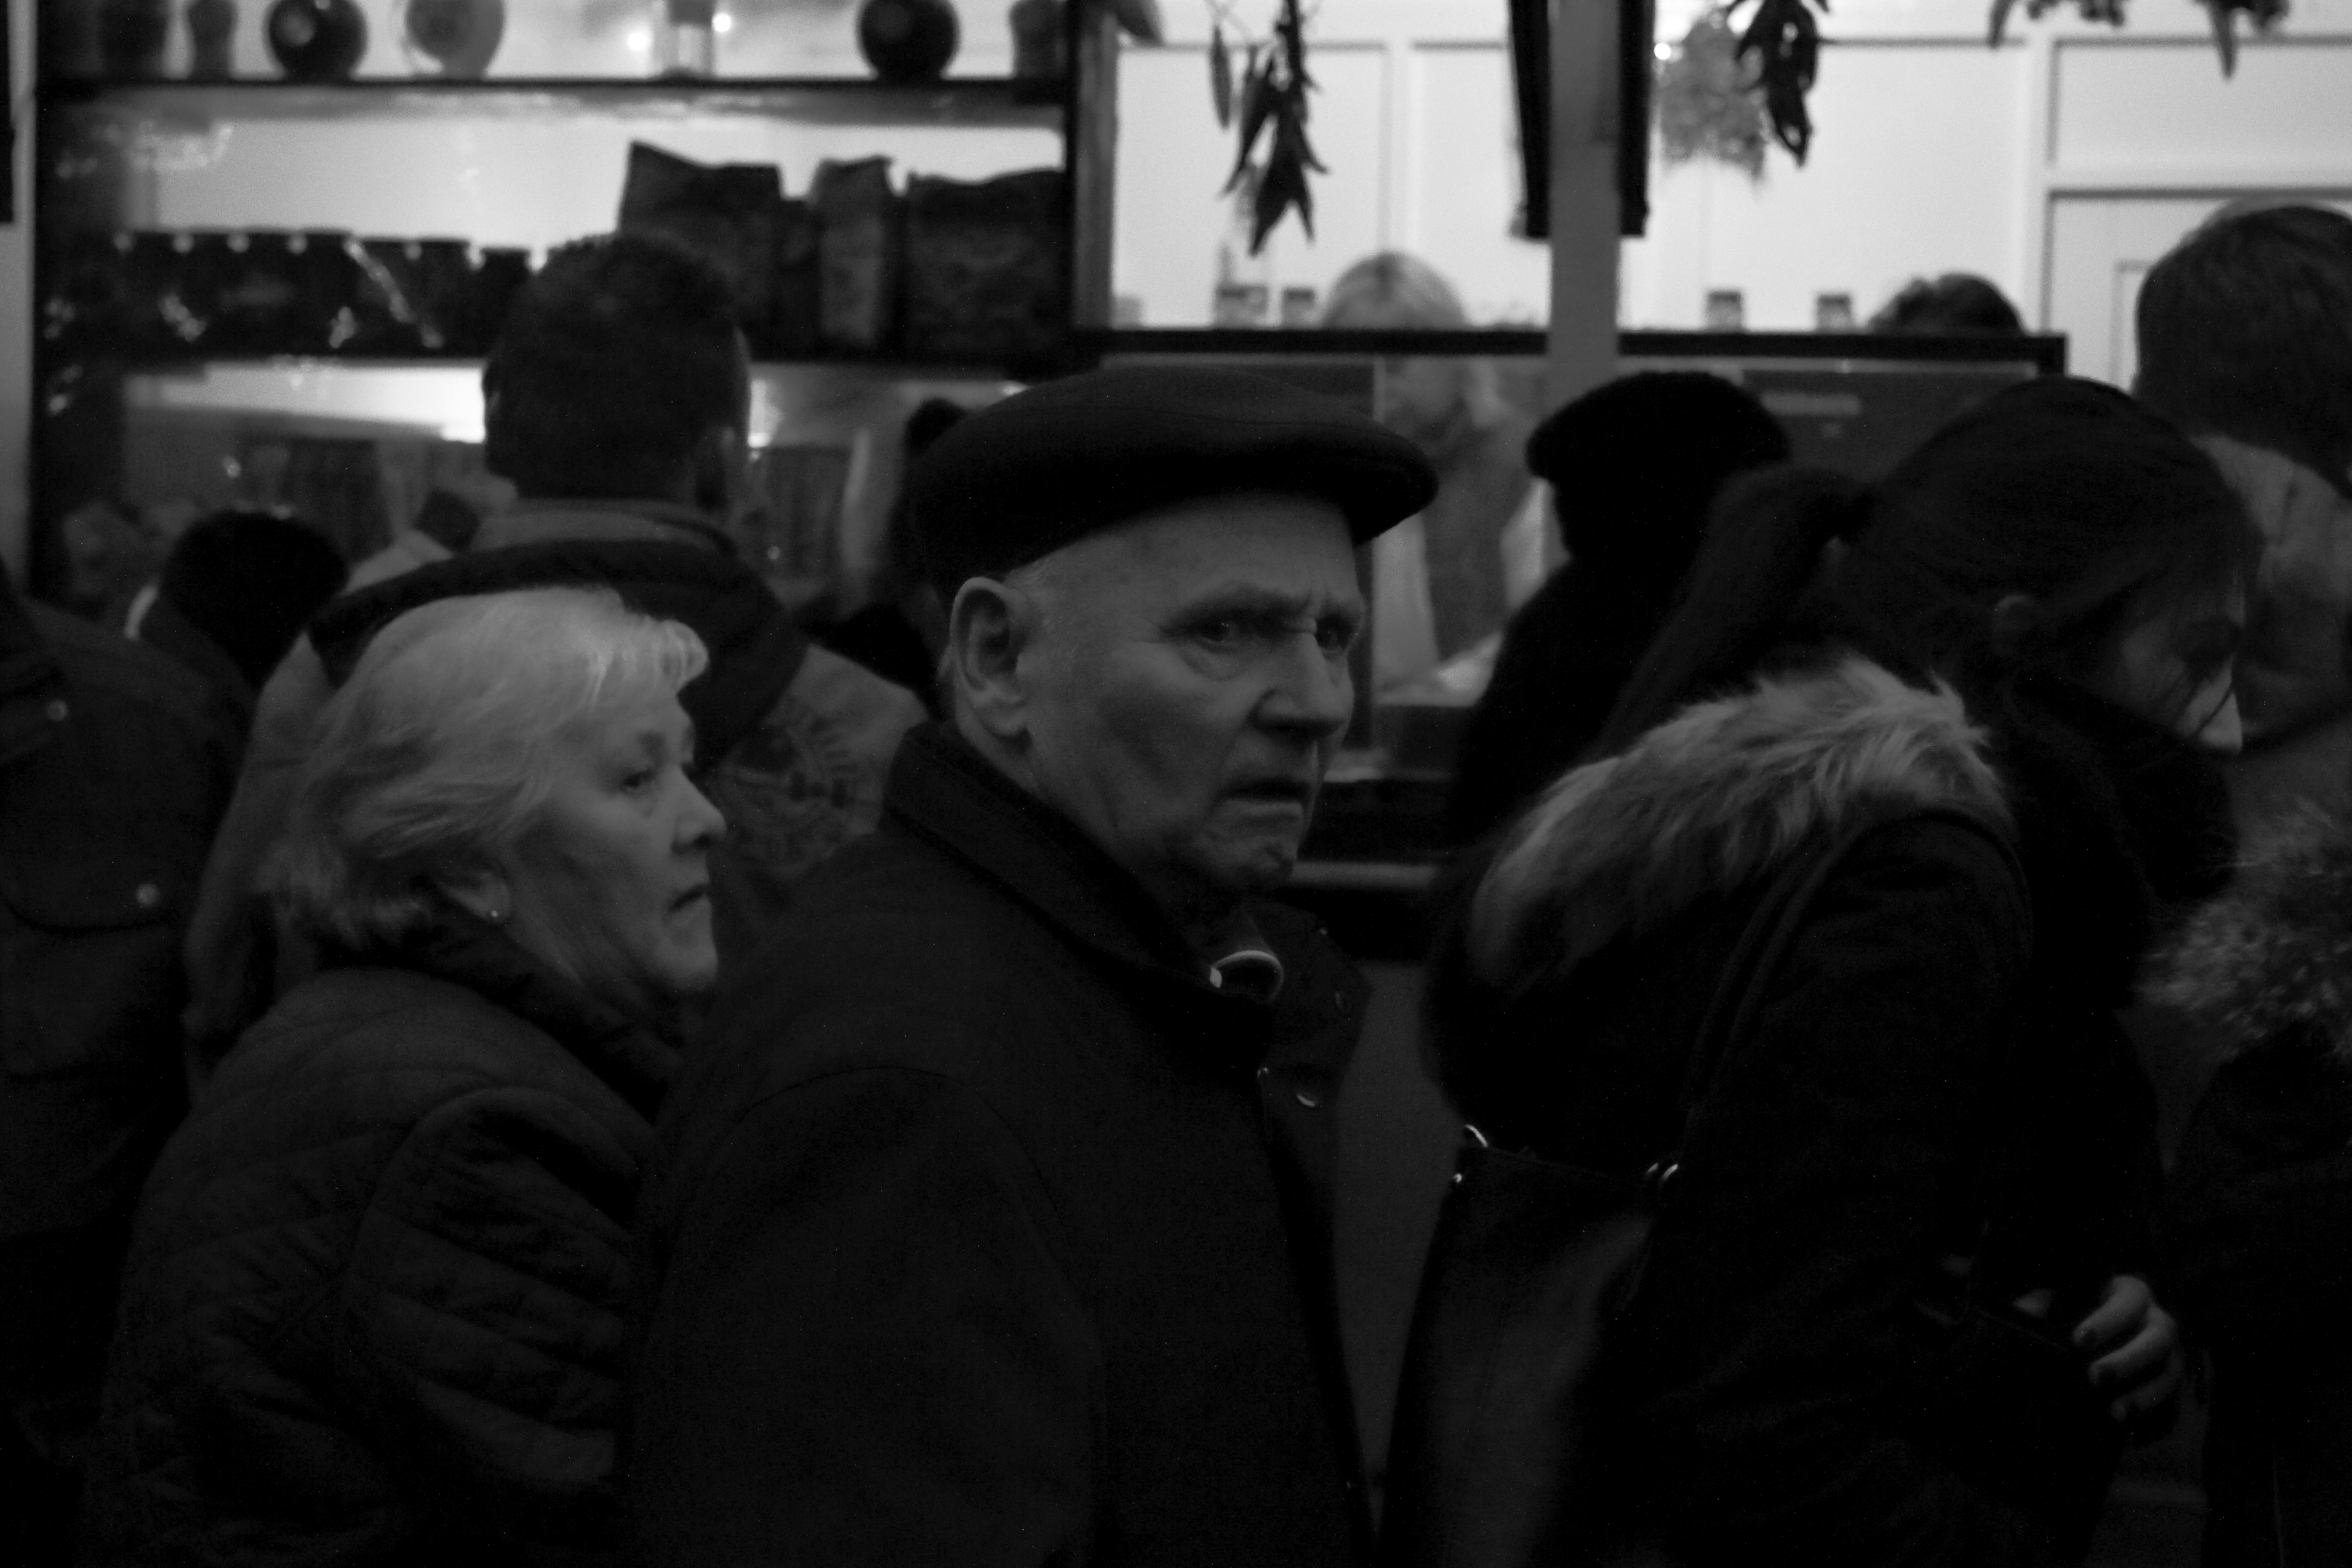
black and white, people, crowd, black, monochrome, christmas, bw, blackandwhite, blackwhite, germany, deutschland, alemania, allemagne, sw, schwarzweiss, schwarzweis, xmas, christmastree, fair, weihnachten, germania, schwarzweissfotografie, schwarzweisfotografie, weihnachtsbaum, halle, hallesaale, saxonyanhalt, sachsenanhalt, weihnachtsmarkt, christmasfair, xmasfair, monochrome photography